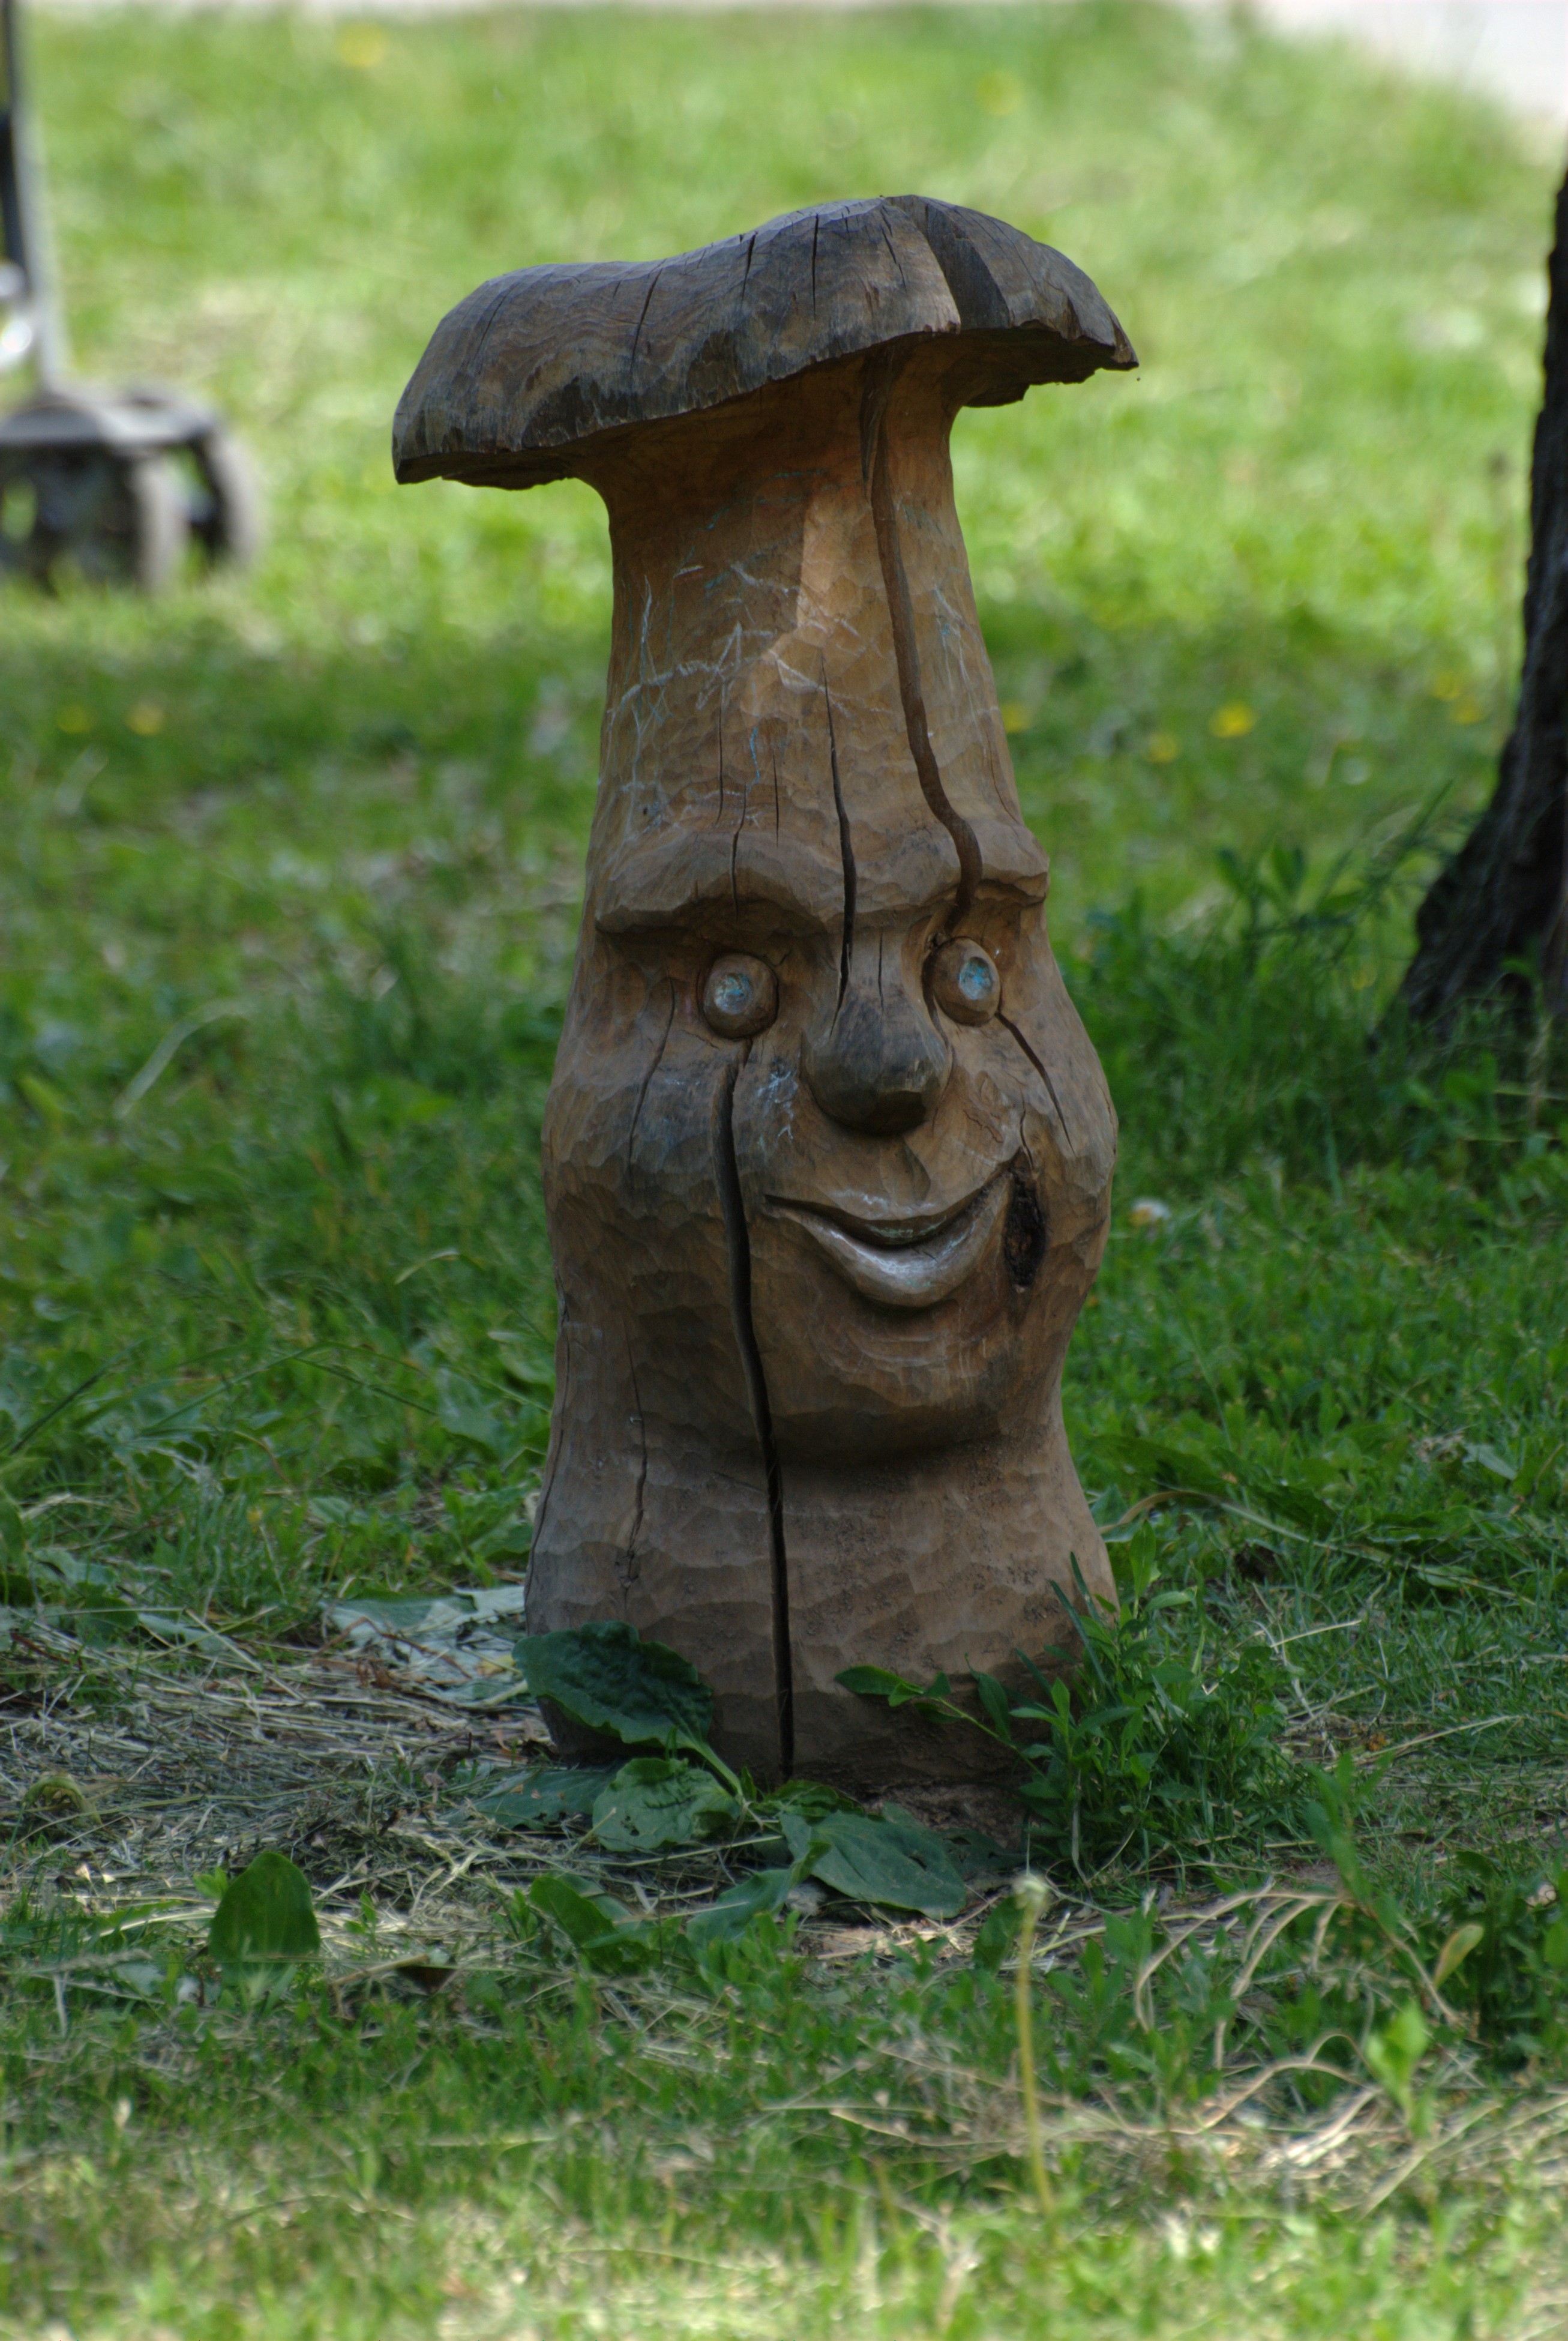
grass, wood, statue, mushroom, nikon, sculpture, art, wooden, carving, d80, nikond80